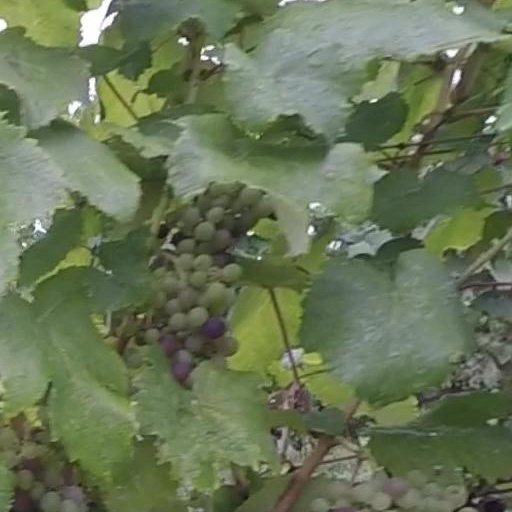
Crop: grape